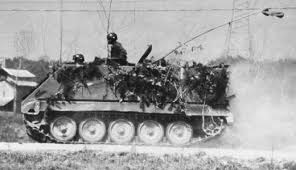
Label: BTR-60